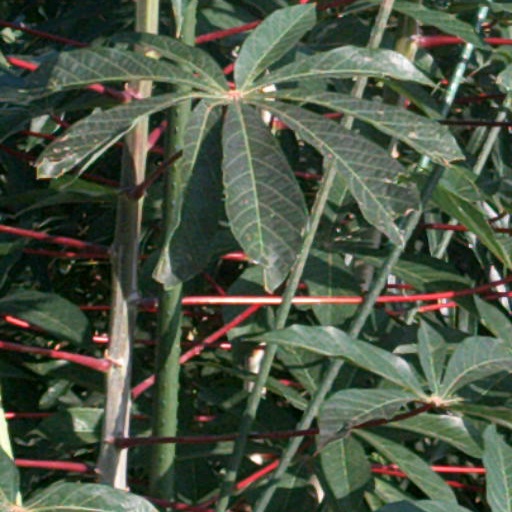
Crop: cassava